Answer in natural language. Consider the 3D positions of the objects in the scene and not just the 2D positions in the image. Is the centerpoint of  floating brown wooden bed at a higher height than flatscreen television black bezel offscreen? Choose between the following options: no or yes
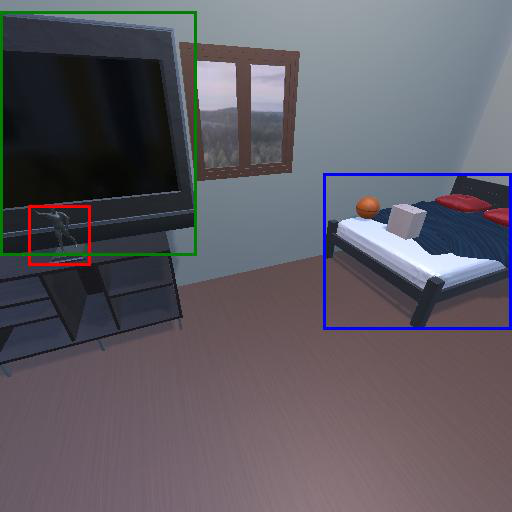
<answer>no</answer>